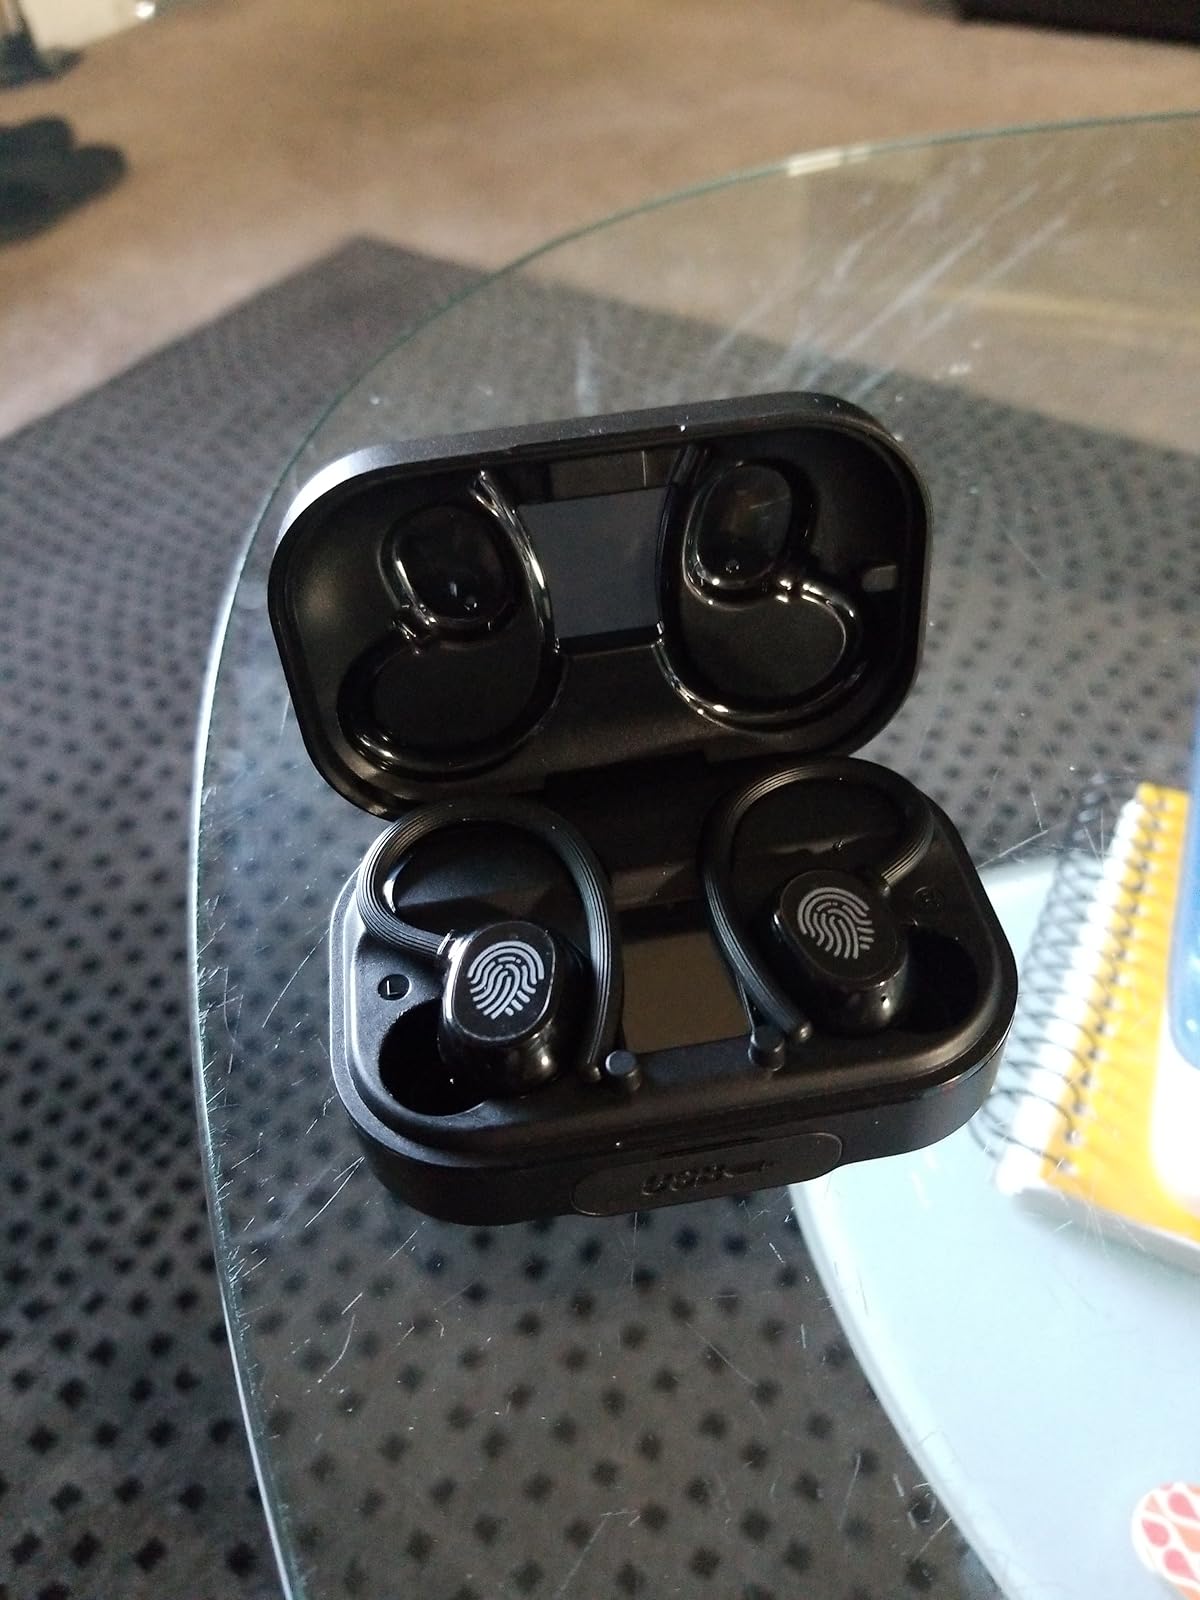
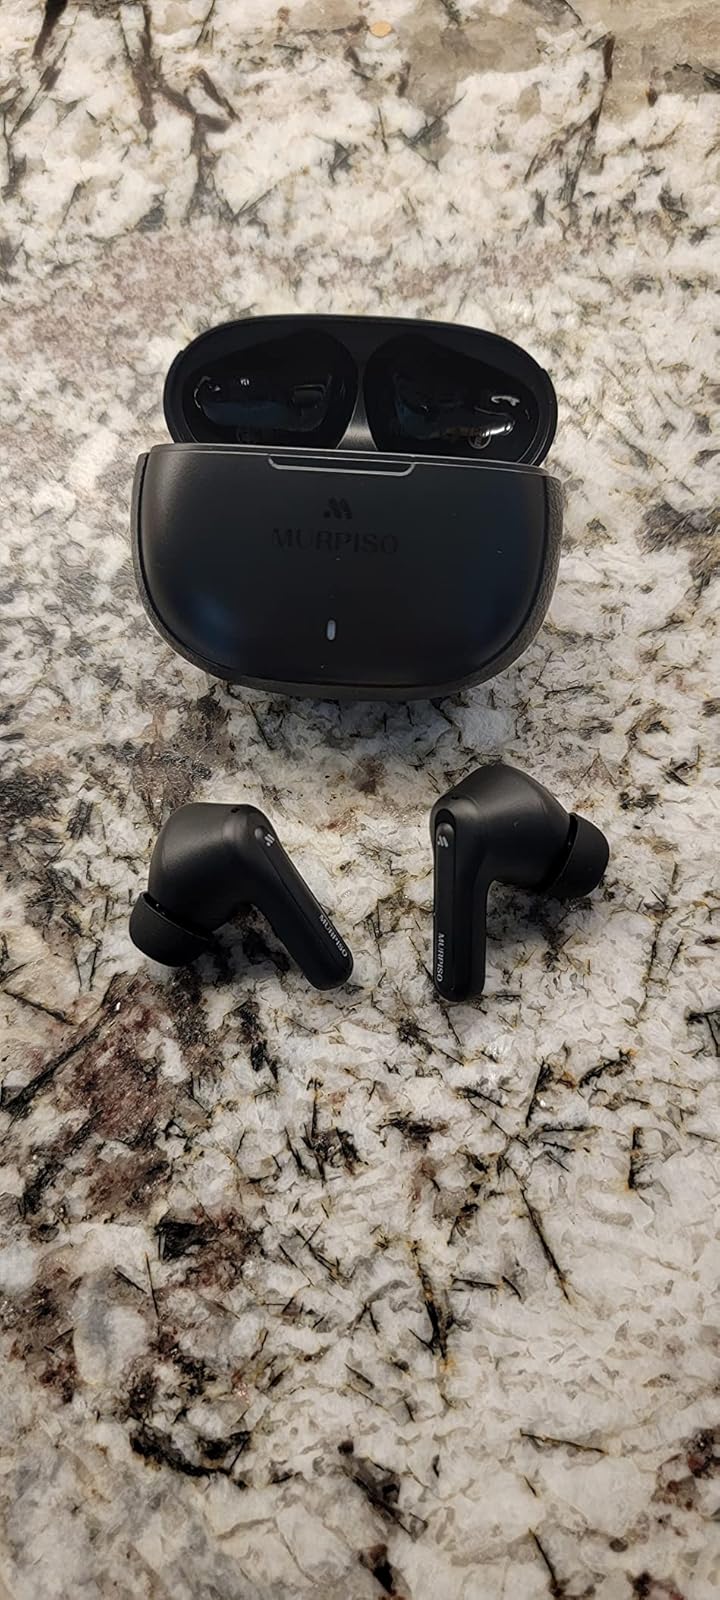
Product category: earbuds
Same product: no